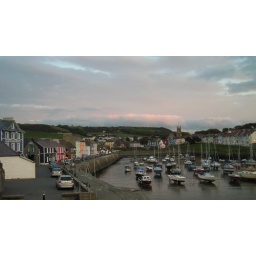
The strip of pink in the cloud attracted me.